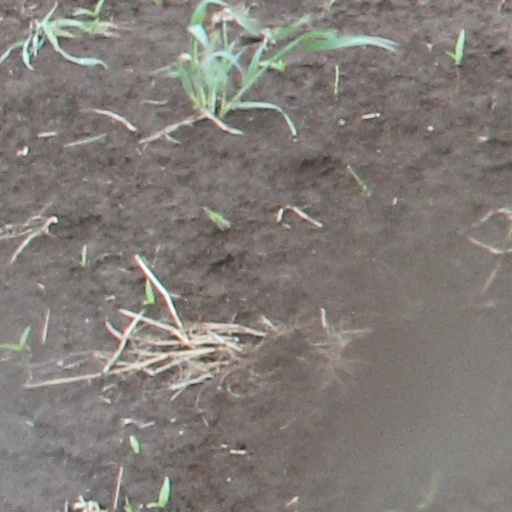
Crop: wheat